Nasothek

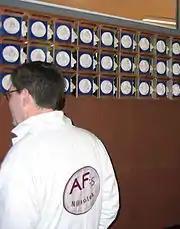
Display of plaster casts of noses at Lund University

The "Nasoteket" at Lund University in Sweden consists of a display of more than 100 plaster casts of noses, including a cast of the metal prosthetic nose of Tycho Brahe.